Francis Stephen Cary

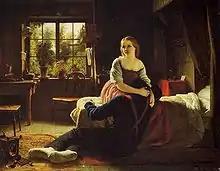

In 1841, Cary married Louisa, daughter of Charles Allen Philipps of St Bride's Hill, Pembrokeshire. The following year he returned as manager to Sass's Art School in Bloomsbury, which had been founded on the model of the Italian Bolognese School of painting. Cary exhibited 35 paintings at The Royal Academy between 1837 and 1876 and was a candidate in the Westminster Hall competitions for the decoration of the Houses of Parliament, held in 1844 and 1847.